Stellar (group)

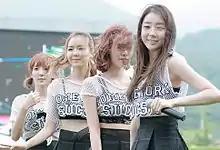
Stellar in February 2013.

The final debut line-up of Stellar was Gayoung, true rookie Jeon-yul, and ex-Honeydew members Lee-seul and JoA. The group officially debuted on August 28, 2011, with the release of the digital single "Rocket Girl". On January 26, 2012, it was announced that Lee-seul and JoA were leaving the group and would be replaced by Min-hee and Hyo-eun for their first comeback track "UFO".